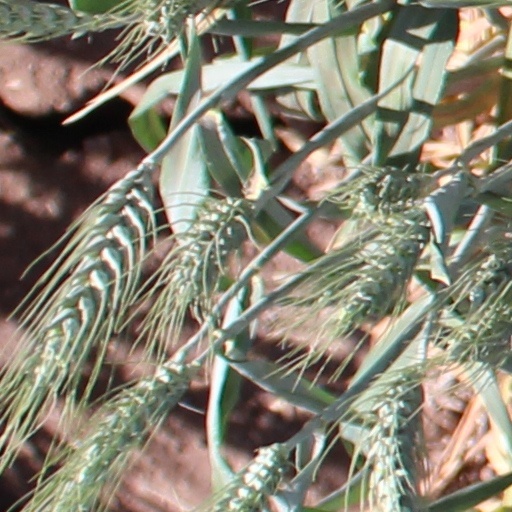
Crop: wheat